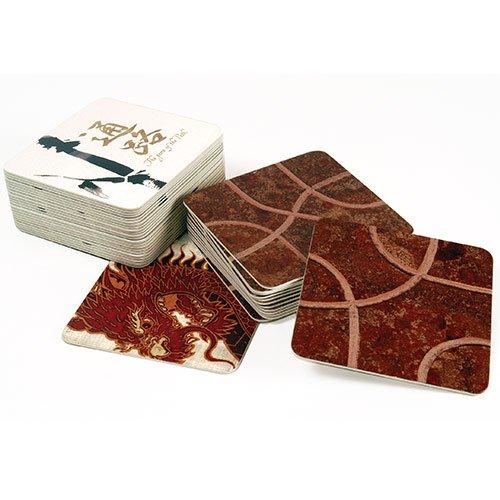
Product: Calliope Tsuro - The Game of The Path - A Family Strategy Board Game
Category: Toys & Games | Games & Accessories | Board Games
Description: FAMILY STRATEGY GAME: The board changes every time you play the game, making it unique and fun for adults and kids.
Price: $14.95 $ 14 . 95
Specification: ProductDimensions:9.6x9.6x2.1inches|ItemWeight:1.9pounds|ShippingWeight:1.94pounds|DomesticShipping:ItemcanbeshippedwithinU.S.|InternationalShipping:Thisitemisnoteligibleforinternationalshipping.LearnMore|ASIN:B002SQBB3O|Itemmodelnumber:20MFG|Manufacturerrecommendedage:8-12years